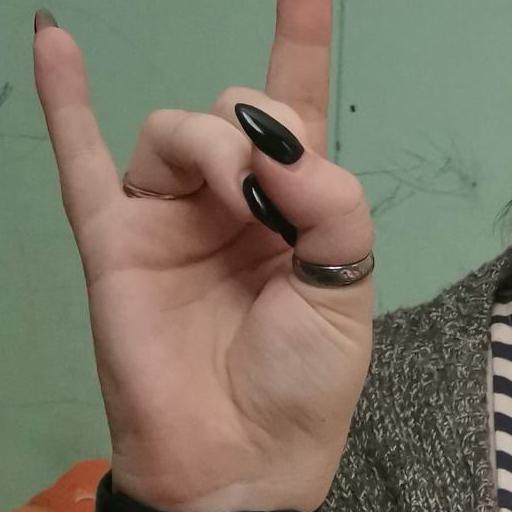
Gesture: rock